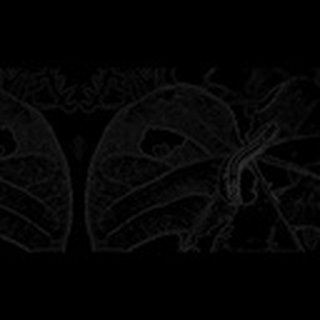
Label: cotton_army_worm